James Bannerman

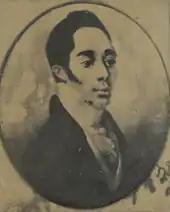
James Bannerman

James Bannerman (12 March 1790 – 18 March 1858) was a lieutenant and acting governor of the Gold Coast (part of modern Ghana) from 4 December 1850 to 14 October 1851.